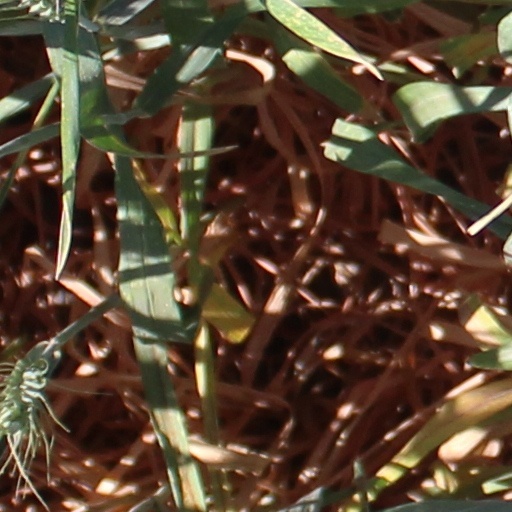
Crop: wheat